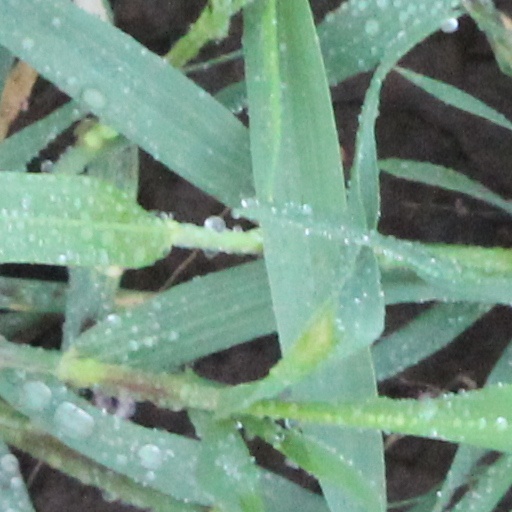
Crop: wheat